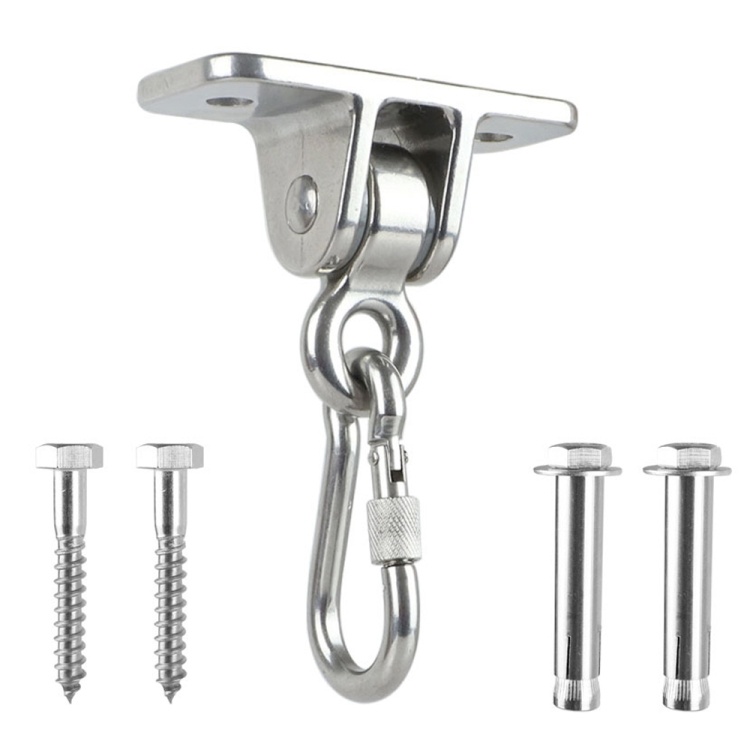
304 Stainless Steel Sandbag Buckle Ring Swing Fixed Holder, with Nut Carabiner
1. 304 stainless steel material, precision casting, corrosion resistance, no rust, strong and durable. 2. The surface is treated with high-precision point solution polishing, with high precision, brightness and polishing degree, effective anti-rust and anti-corrosion, and long service life. 3. The assembly method of riveting is adopted, which is safe and firm. 4. Usage: outdoor swing, yoga, pilates, sand bag 5. Weight: 650kg Specification: Package Weight One Package Weight 0.82kgs / 1.81lb One Package Size 12cm * 8cm * 6cm / 4.72inch * 3.15inch * 2.36inch Qty per Carton 30 Carton Weight 25.95kgs / 57.21lb Carton Size 32cm * 28cm * 24cm / 12.6inch * 11.02inch * 9.45inch Loading Container 20GP: 1240 cartons * 30 pcs = 37200 pcs 40HQ: 2878 cartons * 30 pcs = 86340 pcs
Brand: Baron's Wholesale Platform
Category: Sporting Goods > Fitness & General Exercise Equipment > Suspension Trainers > Suspension Training Accessories